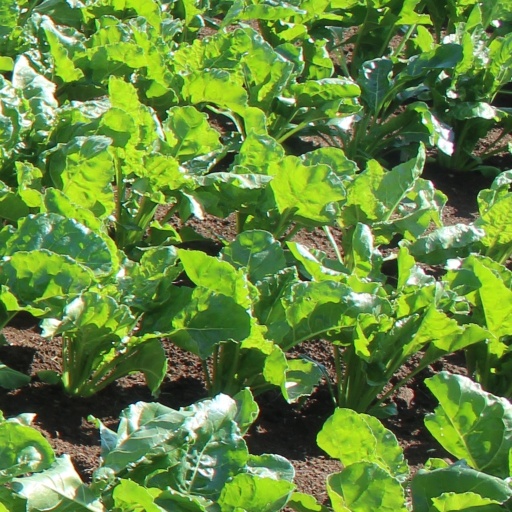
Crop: sugar beet